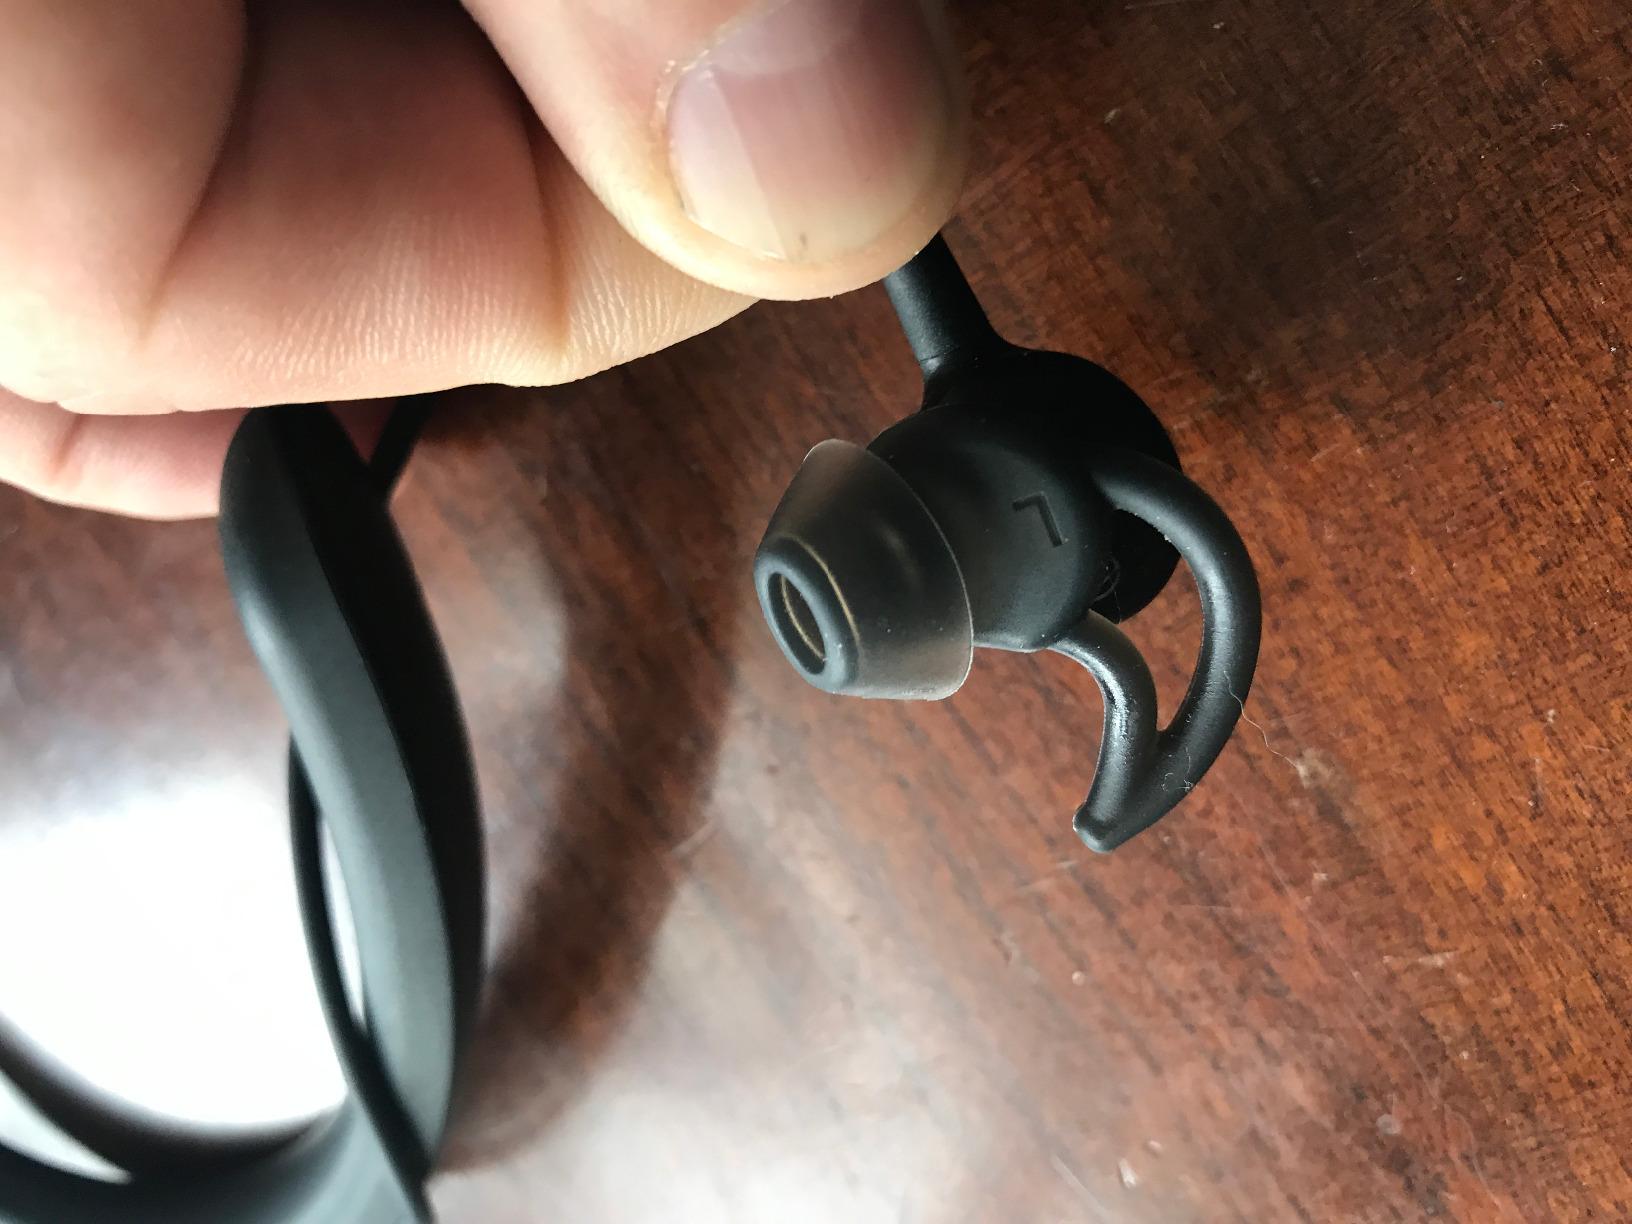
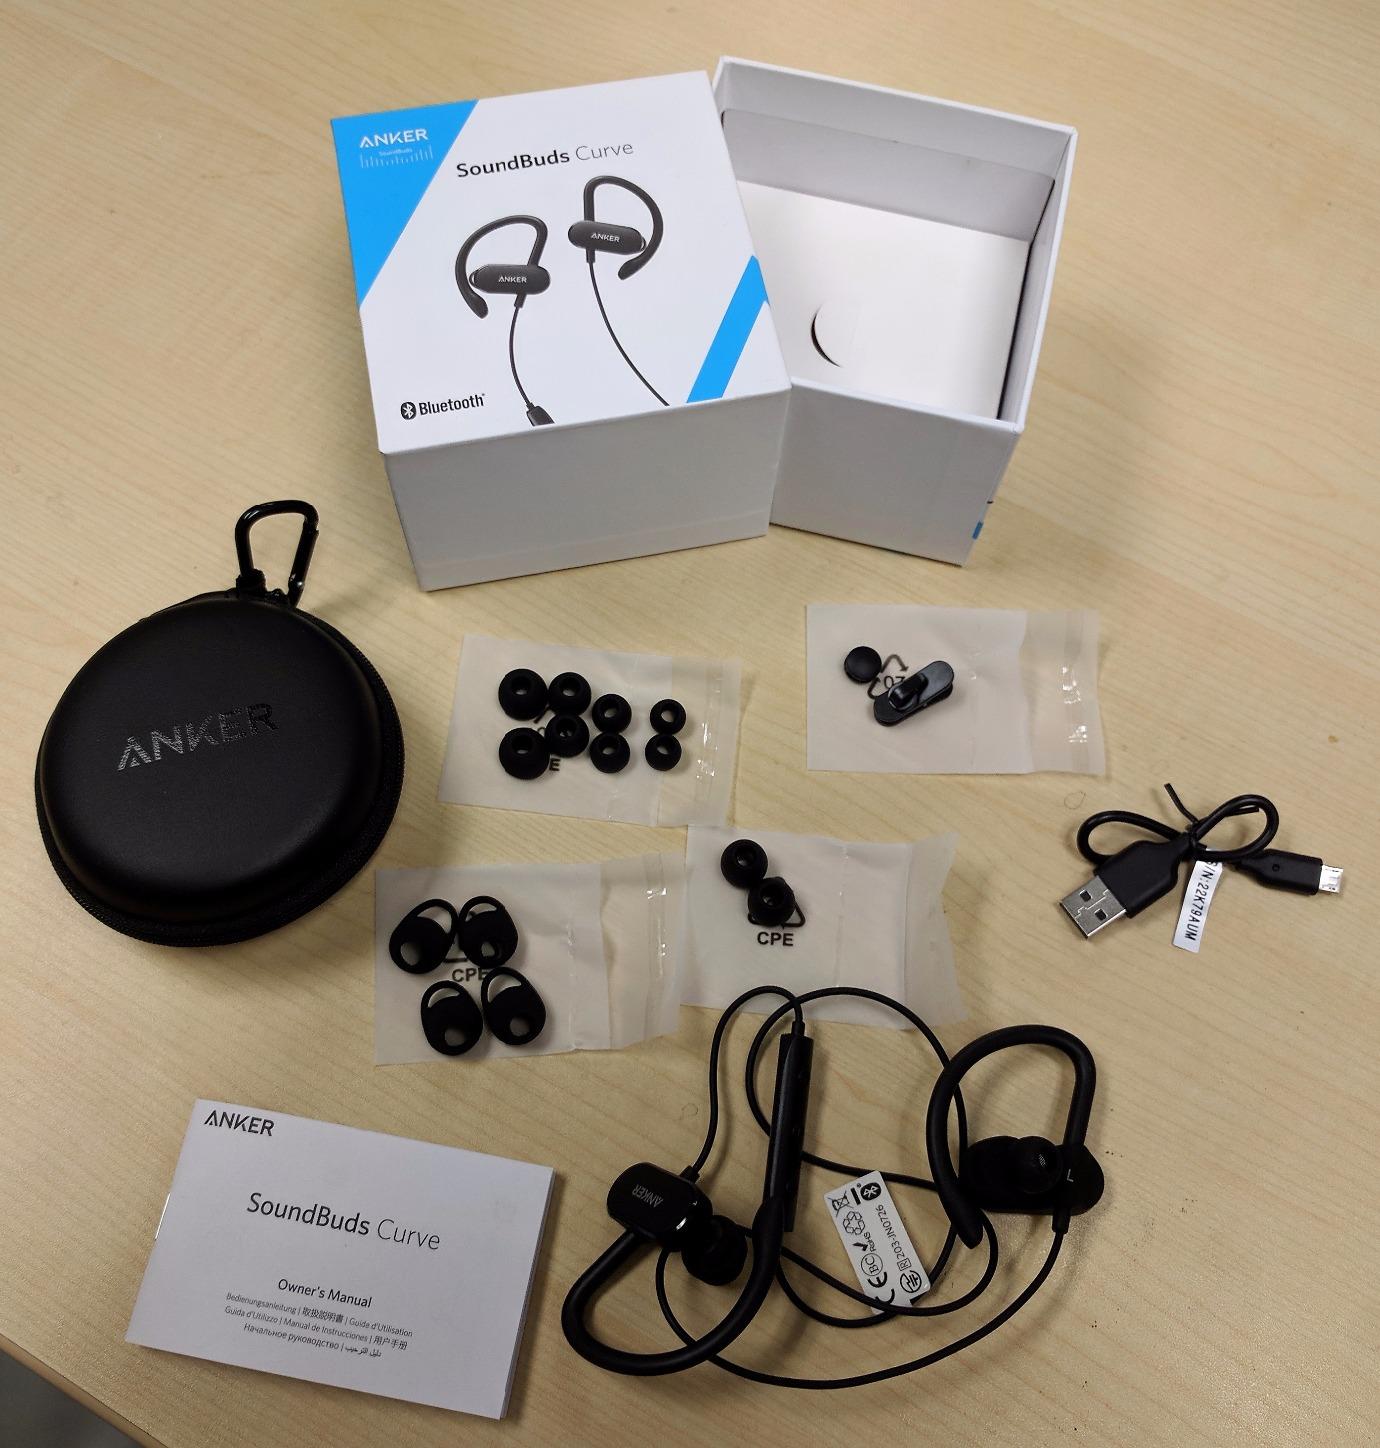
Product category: headphones
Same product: no